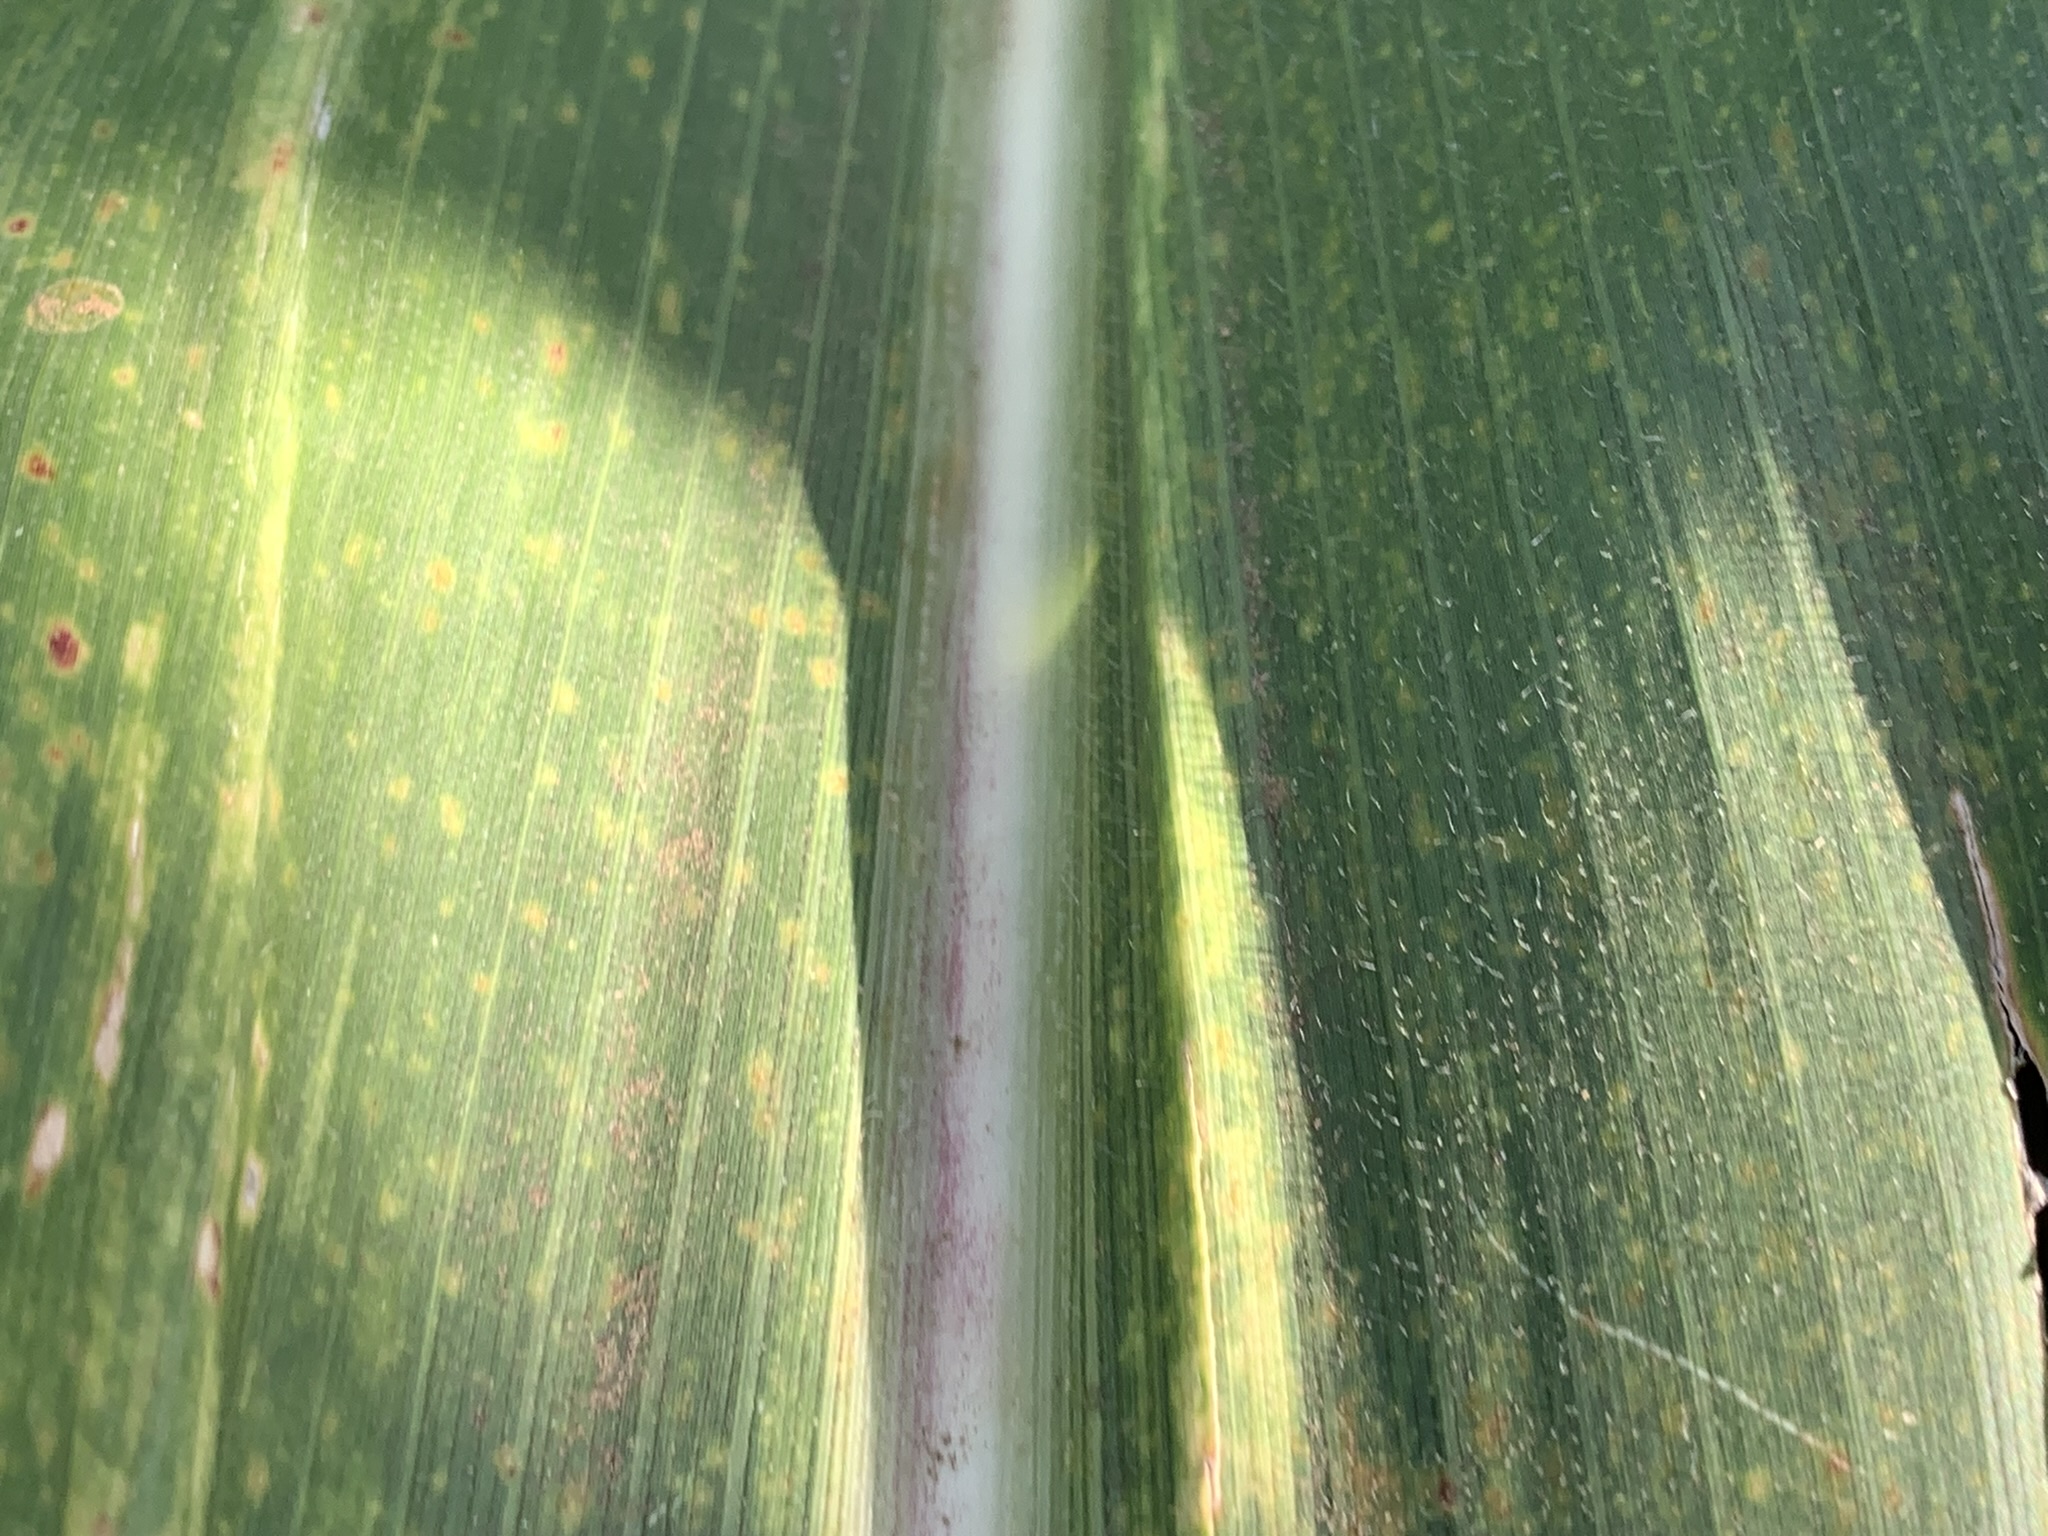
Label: MLN